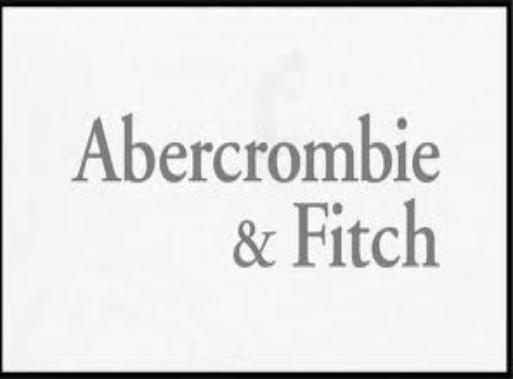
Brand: Abercrombie & Fitch
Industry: Clothes